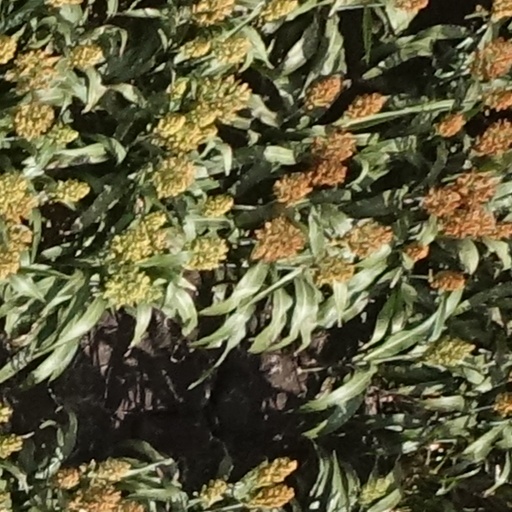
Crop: sorghum